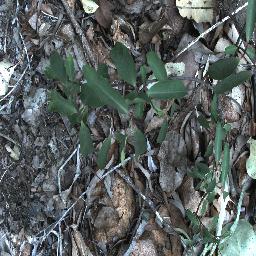
Label: rubber_vine